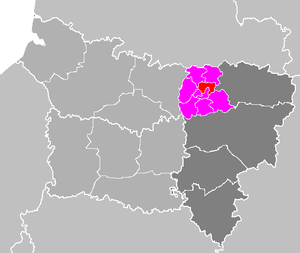
Le canton de Saint-Quentin-Nord est une division administrative française située dans le département de l'Aisne et la région Picardie.